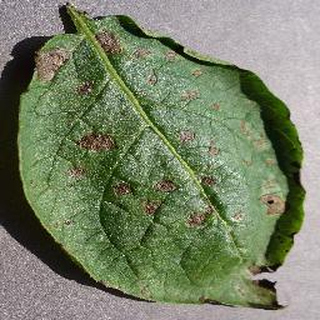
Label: potato_early_blight